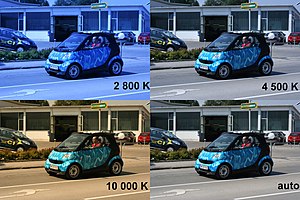
Hvidbalance
Et motiv gengivet med forskellige indstillinger af hvidbalancen. Her er det farvetemperatur der kompenseres for.
Hvidbalance eller farvebalance er et begreb indenfor fotoverdenen som betegner tilpasning af farvesammensætningen under forskellige fotografiske forhold. Det anvendes både inden for digital og film baseret fotografi og videooptagelse.